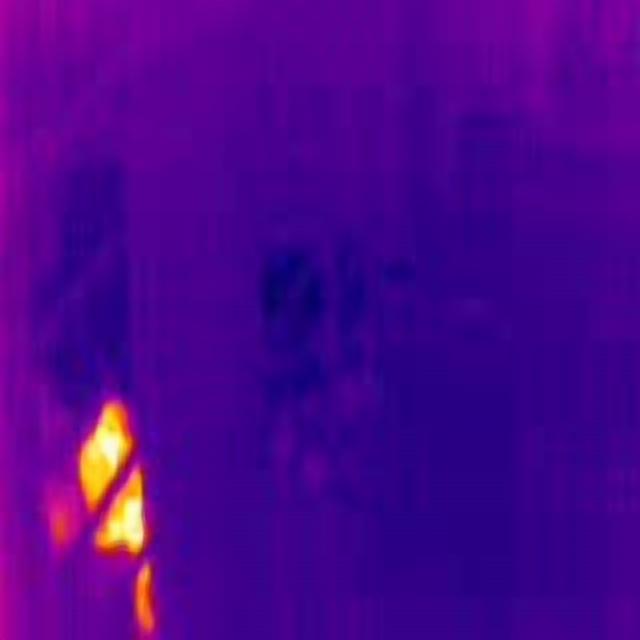
Detected objects:
label: person